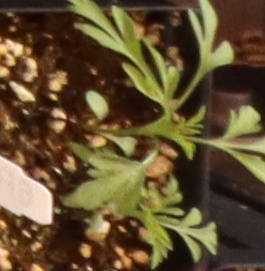
Label: Ragweed